Hans-Joachim Roedelius

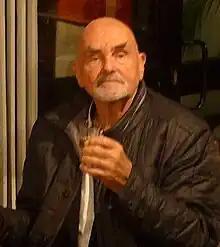
Roedelius in 2015

Hans-Joachim Roedelius (born 26 October 1934) is a German electronic musician and composer, known as a co-founder of the influential 'kosmische' groups Cluster and Harmonia. He is notable for his prolific discography, either as a solo artist, as part of a band, or in collaboration with other artists. He has more than 100 releases to his name.